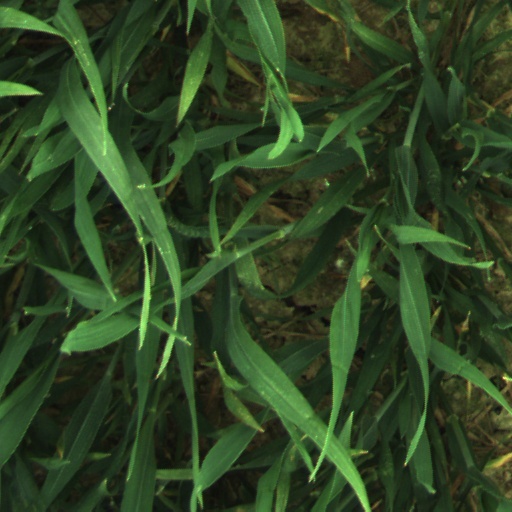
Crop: wheat